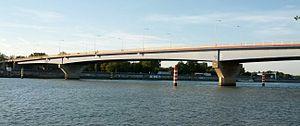
Pont Frédéric-Mistral à Valence.
Le Rhône est un fleuve d'Europe, long de 812 kilomètres.
Le pont Frédéric-Mistral est un pont routier sur le Rhône qui relie la commune de Guilherand-Granges et la ville de Valence.